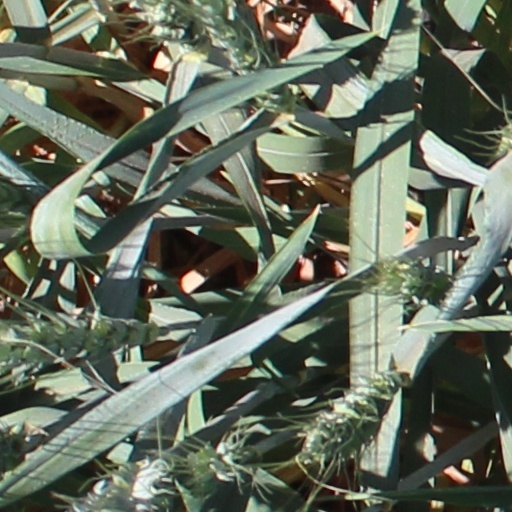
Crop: wheat